Disney anthology television series

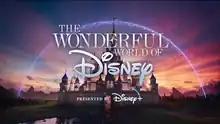
Opening title for "The Wonderful World of Disney" used from 2022 onward (with the "Presented by Disney+" tagline from 2022 to 2023 (later reappeared in 2024 and 2025); currently used in promos)

The Walt Disney Company has produced an anthology television series since 1954 under several titles and formats. The program's current title, The Wonderful World of Disney, was used from 1969 to 1979 and again from 1991 onward. The program moved among the Big Three television networks in its first four decades, but has aired on ABC since 1997.